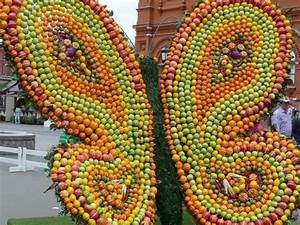
Label: butterfly